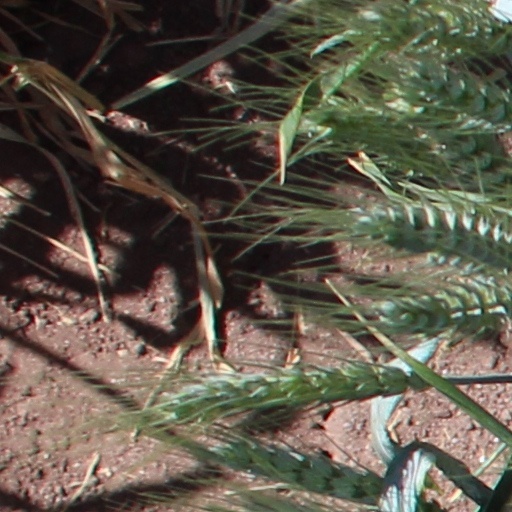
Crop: wheat